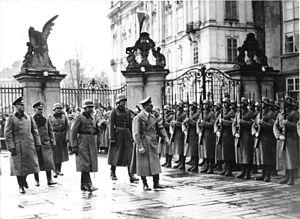
1939 est une année commune commençant un dimanche.